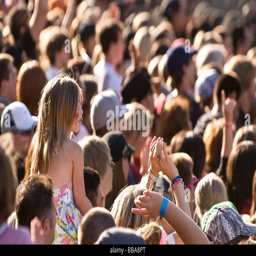
a crowd of people listens to music at the festival